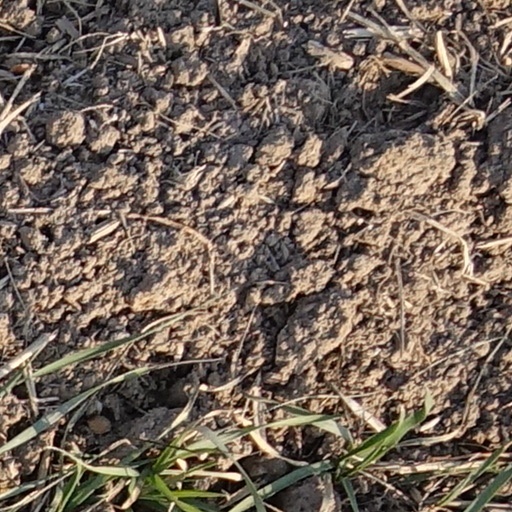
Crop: wheat